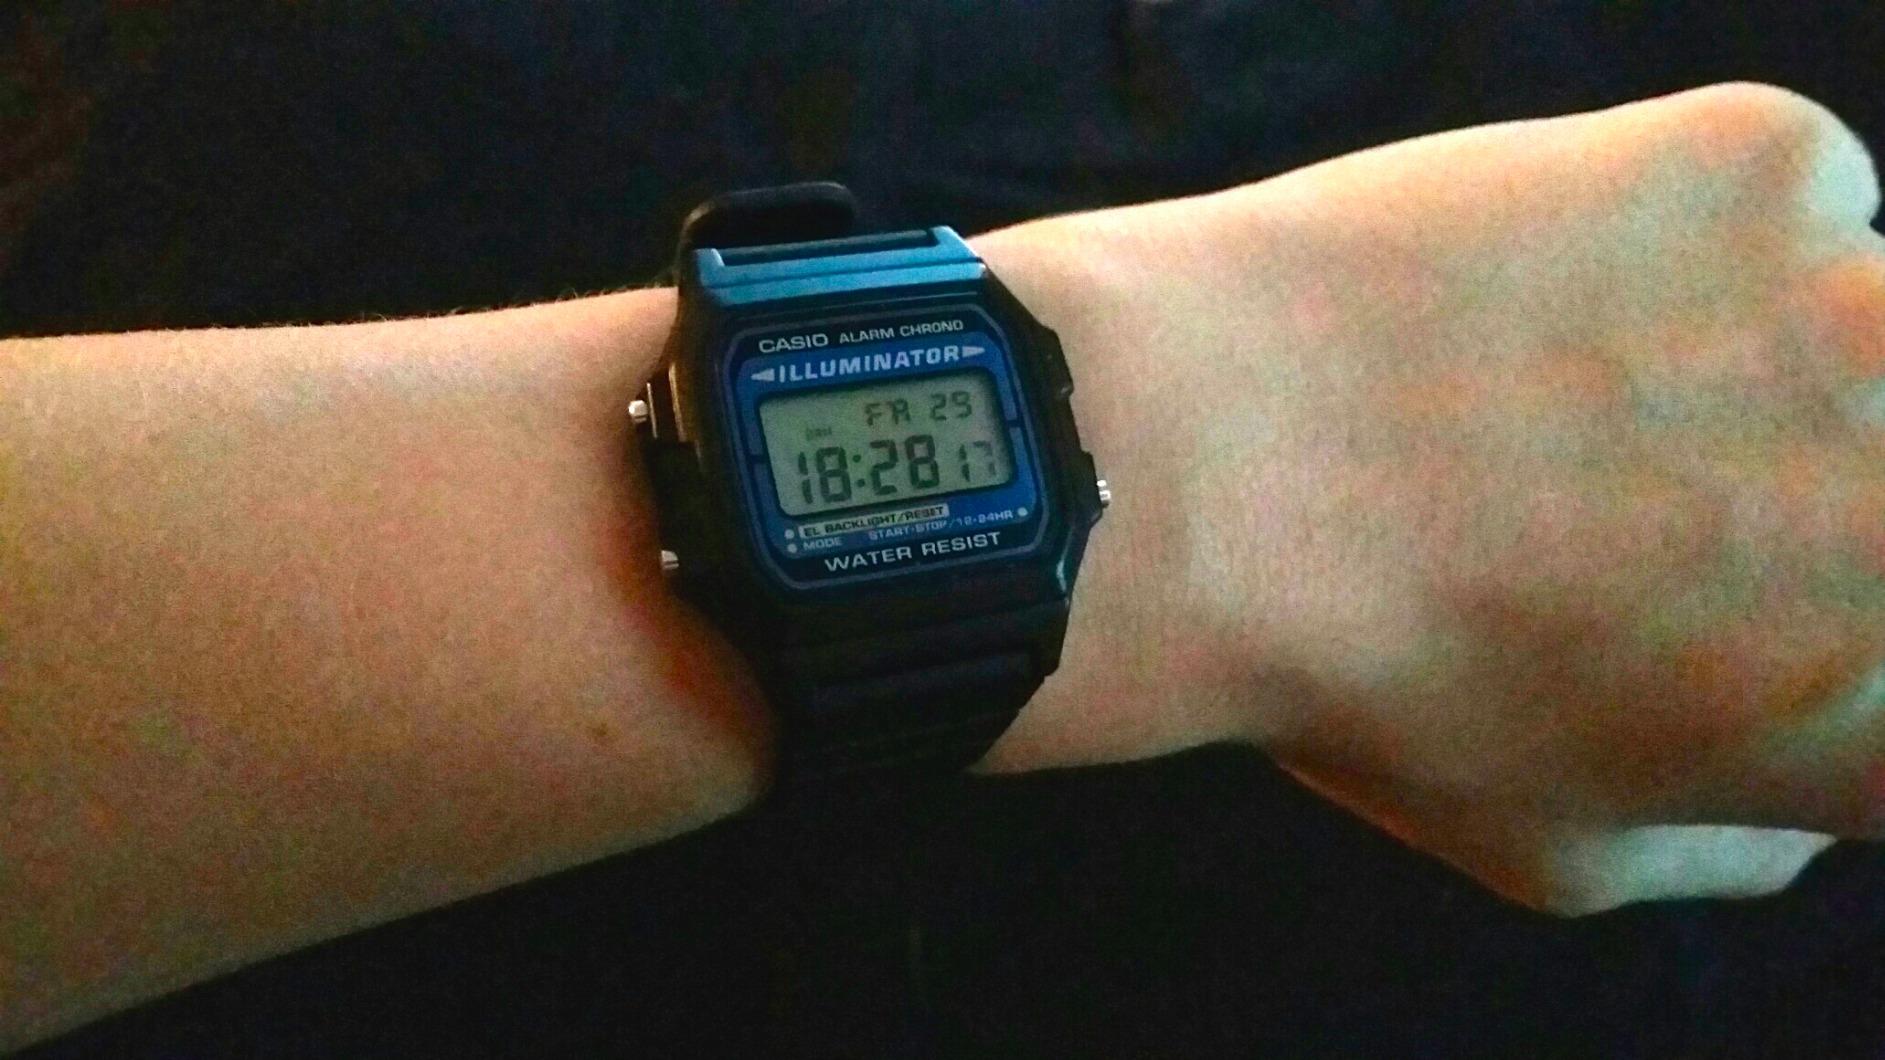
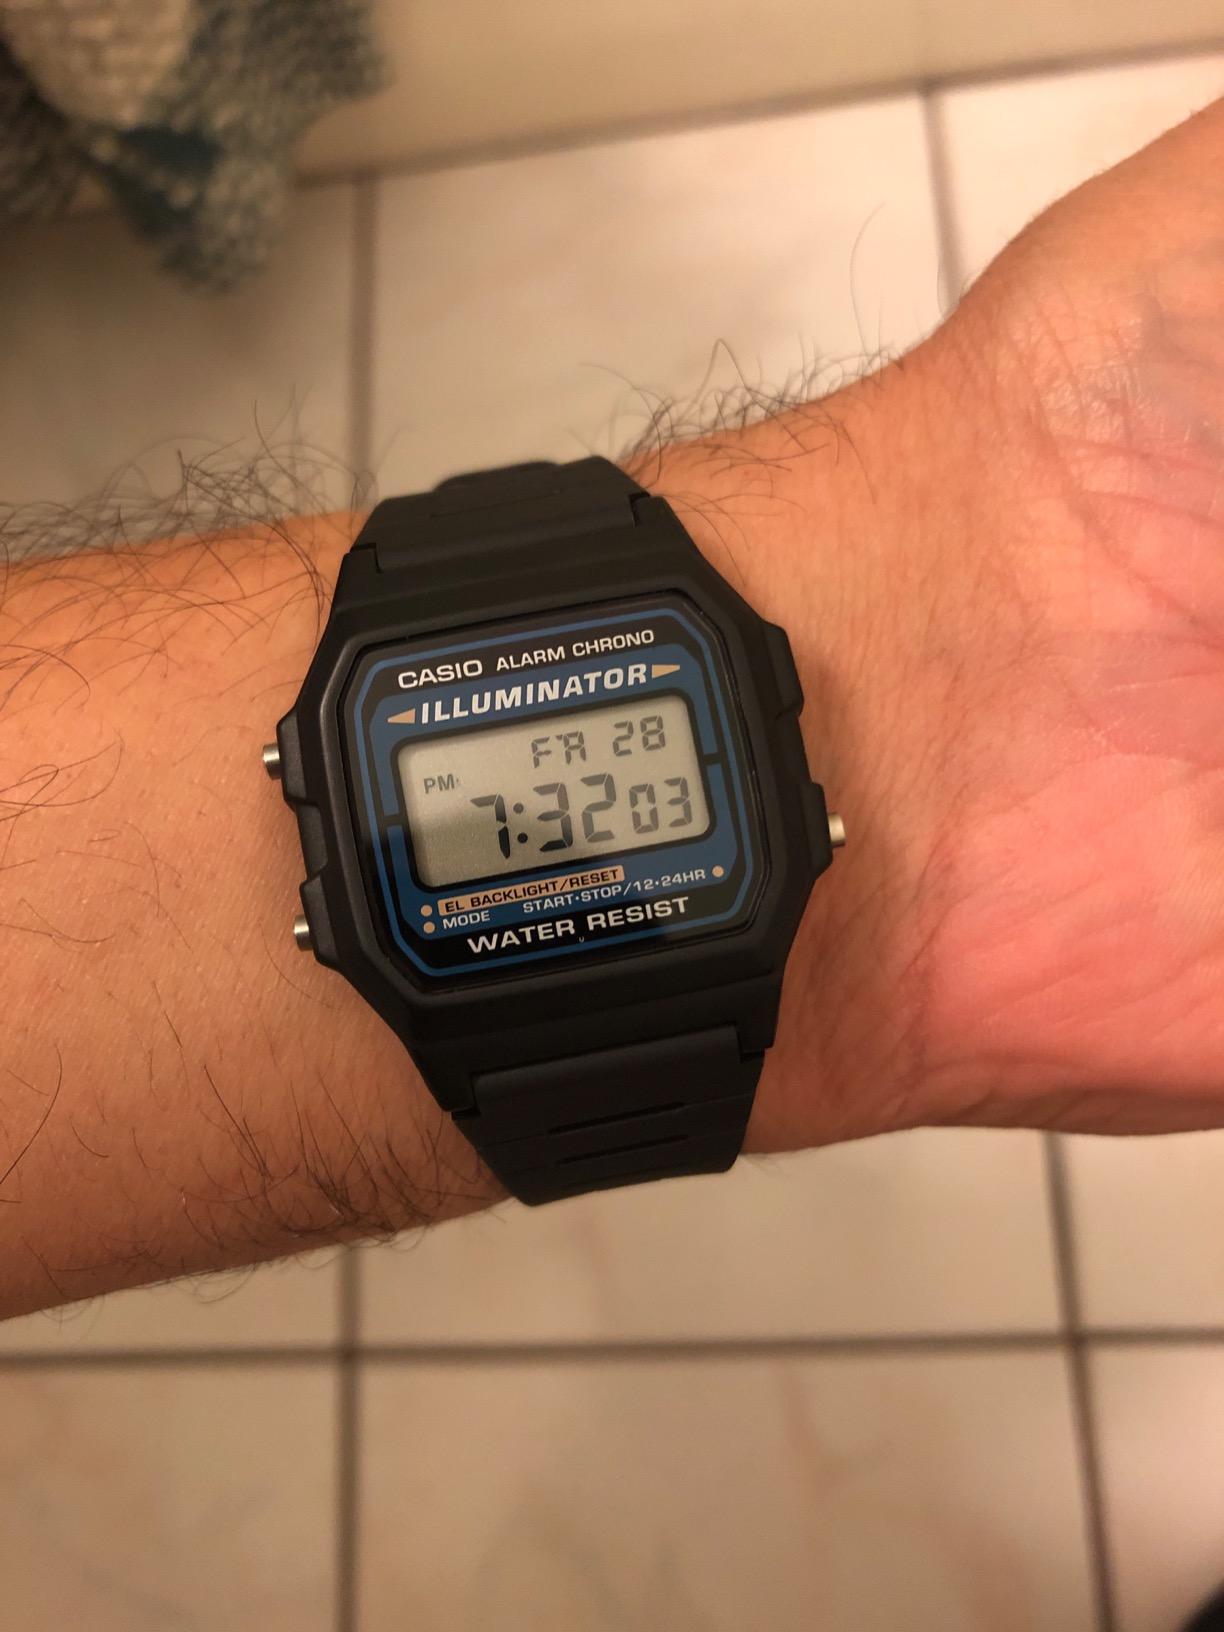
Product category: accessories_watch
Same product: yes